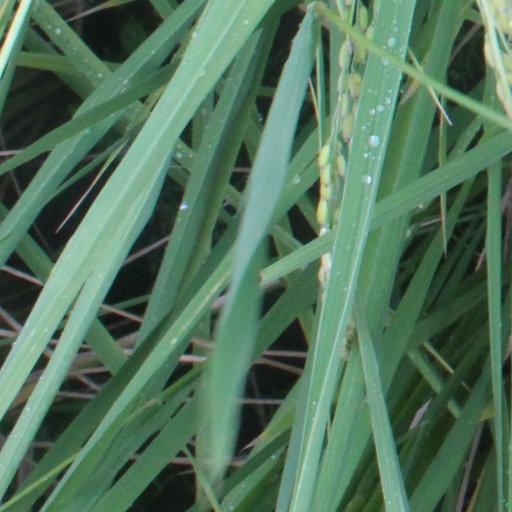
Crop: rice